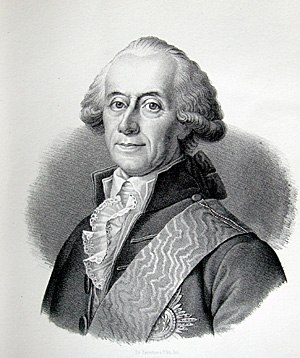
Landboreformerne
Andreas Peter Bernstorff 1735–1797
Ved landboreformerne forstås i almindelighed en række tiltag, danske regeringer iværksatte i perioden 1784 - ca. 1830 med det formål at forandre og forbedre vilkårene for rigets bønder. Blandt reformerne regnes udskiftningen af landsbyfællesskabet og samlingen af de enkelte gårdes jord i en enkelt hovedlod, støtte til udflytning af gårde til deres nye lod, samt stavnsbåndets ophævelse til de vigtigste. Også tiltag til afvikling af fæstevæsenet og fremme af selveje samt til at lægge fastere rammer for det tilbageværende hoveri blev taget, men her var reformerne mindre indgribende, og først inde i 1800-tallet begyndte der at vise sig resultater på disse områder. Endelig bør nævnes, at indførelsen af folkeskolen i 1814 omtales som et naturligt følgende led i reformarbejdet. Under reformarbejdet søgte man tillige at tage hensyn til husmændene ved at sikre disse visse rettigheder, men med mindre held.